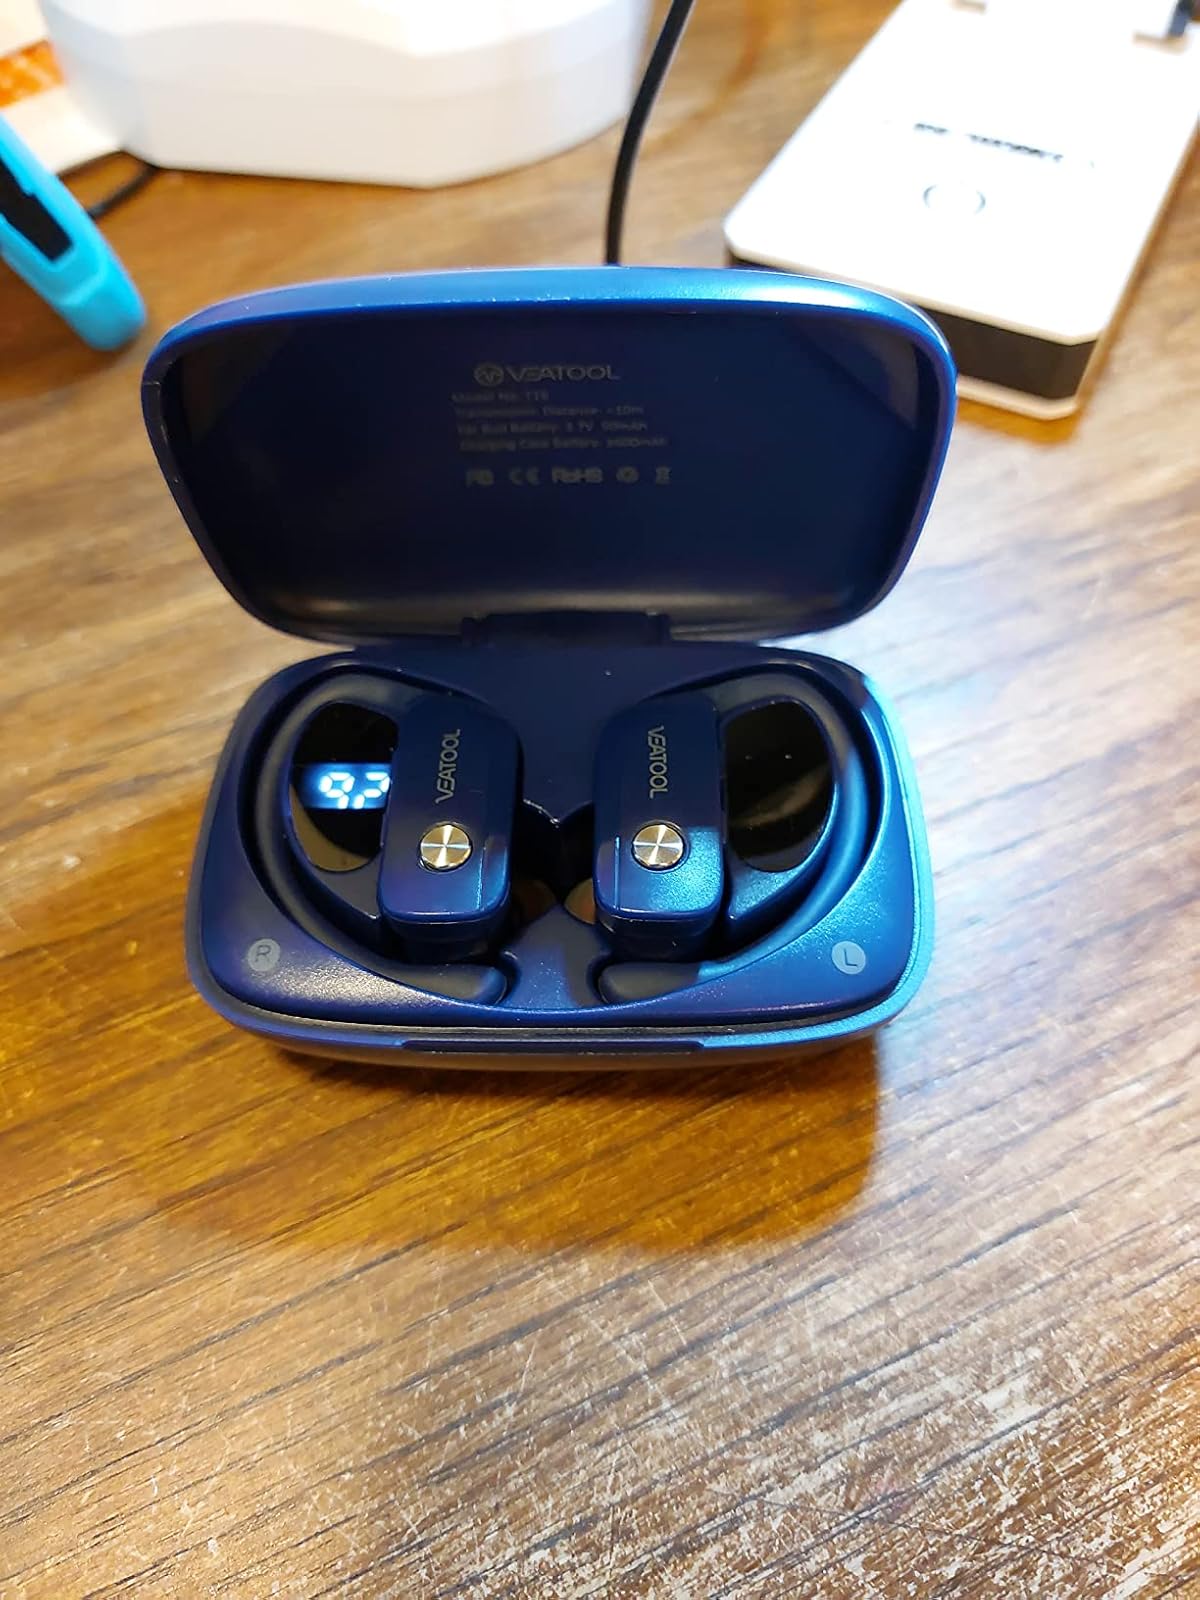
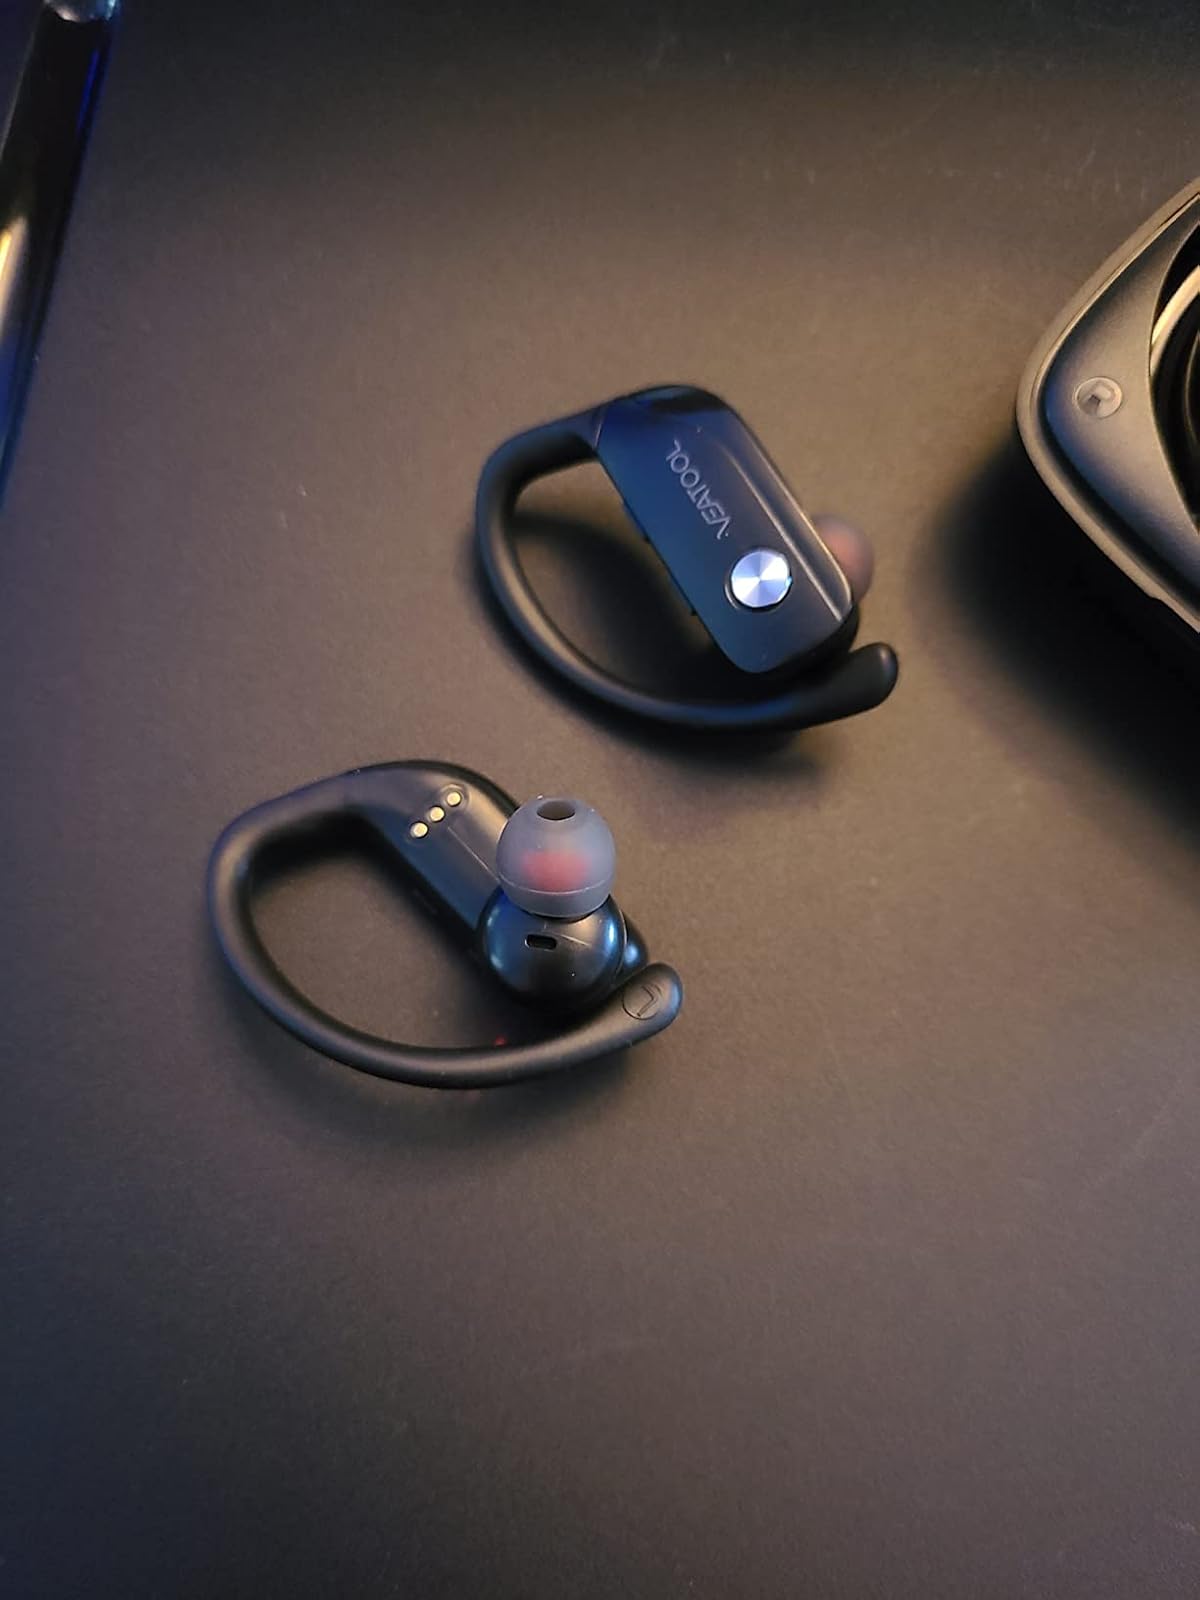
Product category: earbuds
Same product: no